Tosa-class battleship

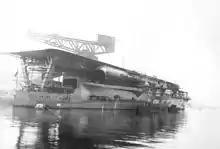
A crane in the background towers over the mostly completed ship

Much like the converted , "Kaga" was fitted with two flying-off decks "stepped down" from a flight deck that extended two-thirds of the ship; in theory, this allowed planes to take off directly from the hangars while other planes landed on the top. As aircraft became heavier during the 1930s, they required longer distances to get airborne and the lower flight decks became useless. "Kaga"s 1935 reconstruction removed the lower two decks and extended the top flight deck to the bow. As completed, the ship had two main hangar decks and a third auxiliary hangar with a total capacity of 60 aircraft.